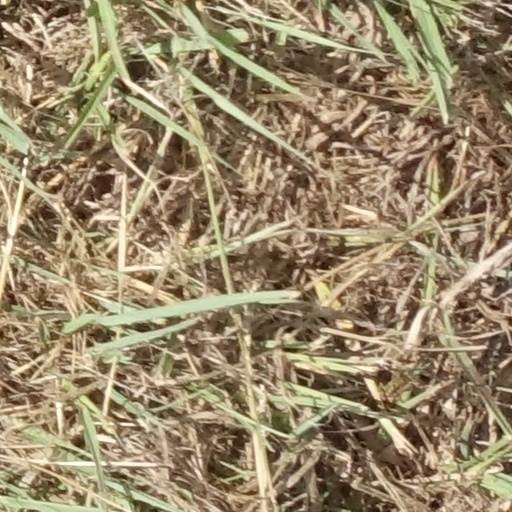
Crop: sorghum